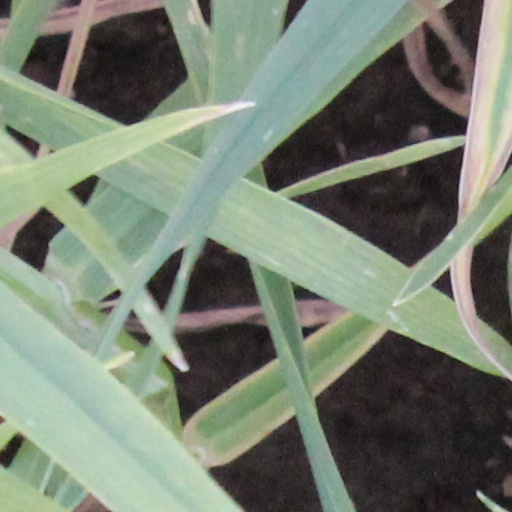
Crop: wheat